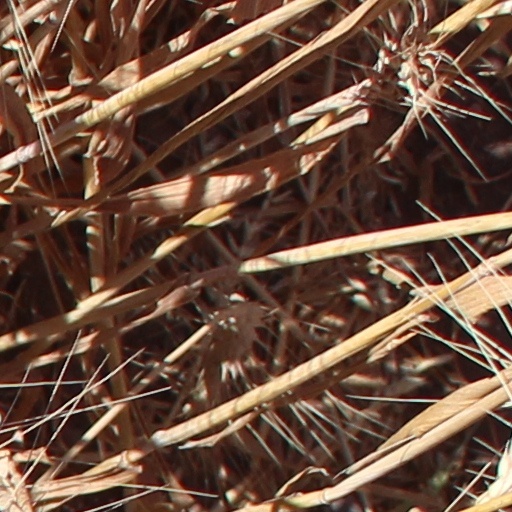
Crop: wheat